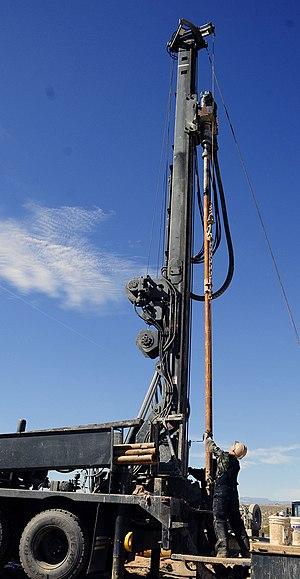
Une diagraphie consiste à mesurer, à l'aide de différentes sondes, les caractéristiques des roches traversées lors d'un forage. D'une manière générale, on appelle diagraphie tout enregistrement, en fonction de la profondeur, d'une caractéristique d'une formation géologique traversée par un sondage.